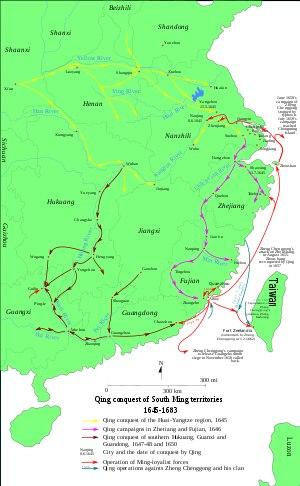
La transition des Ming aux Qing ou la transition Ming-Qing, également connue sous le nom de conquête de la Chine par les Mandchous, est une période de conflit qui dure des décennies et oppose la Dynastie Qing, établie par le clan mandchou Aisin Gioro en Mandchourie et la Dynastie Ming en Chine, puis en Chine du Sud. Divers autres pouvoirs régionaux ou temporaires sont également impliqués dans ce conflit, comme la très brève dynastie Shun. En 1618, avant le début de la conquête des Qing, Nurhachi, le chef du clan Aisin Gioro, a commandé un document intitulé les Sept Grandes Causes d'irritation, dans lequel il énumérait sept récriminations contre les Ming, avant de lancer une rébellion contre ces derniers. Beaucoup des griefs portaient sur des conflits avec les Yehe, un clan mandchou important, et sur le favoritisme des Ming envers les Yehe au détriment des autres clans mandchous. La demande de Nurhaci faite aux Ming de lui payer un tribut pour réparer les sept grandes causes d'irritation était en fait une déclaration de guerre, car les Ming n'étaient pas disposés à verser de l'argent à un ancien vassal.